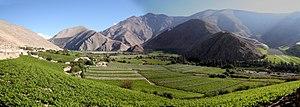
La vallée de l'Elqui, connue aussi sous le nom de vallée de Coquimbo, est une vallée située dans la province d'Elqui, région de Coquimbo, au Chili. Elle tire son nom du fleuve Elqui, qui est la principale rivière de la vallée. Ce fleuve naît de la confluence des rivières Claro et Turbio, qui proviennent toutes deux de la cordillère des Andes. Il se jette dans l'océan Pacifique, à quelques kilomètres au Nord de la commune de La Serena.